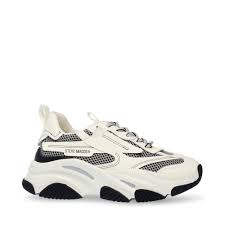
Label: Sneaker